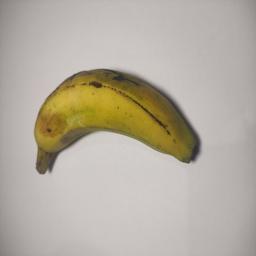
Banana variety: Sagor Kola